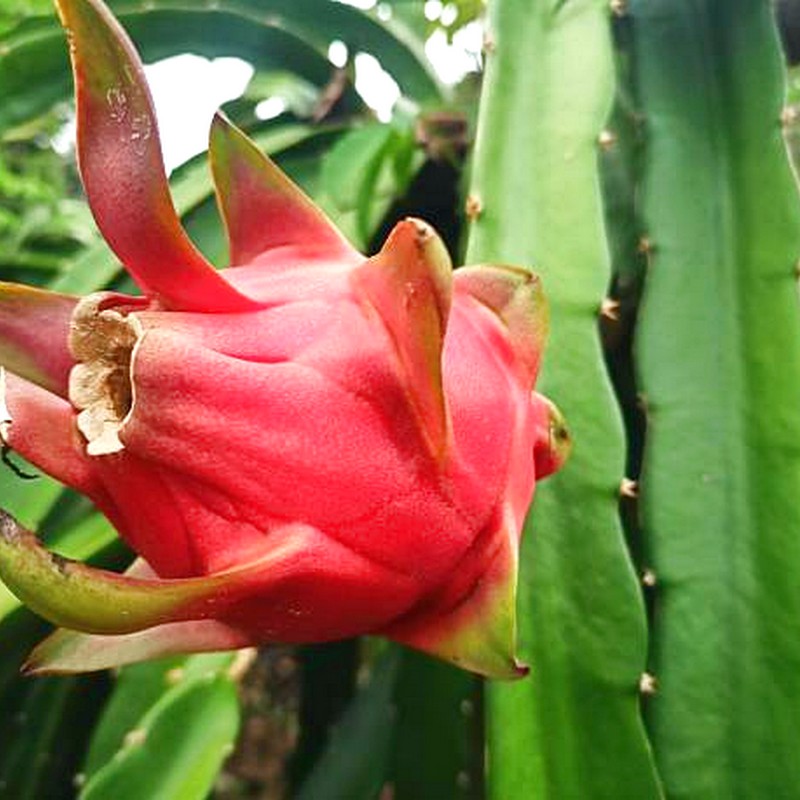
Label: Fresh Dragon Fruit